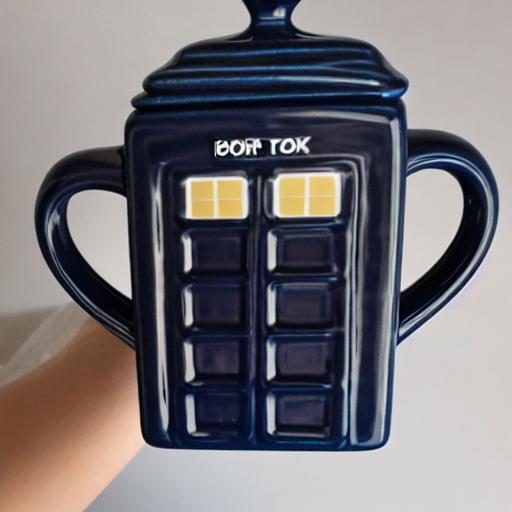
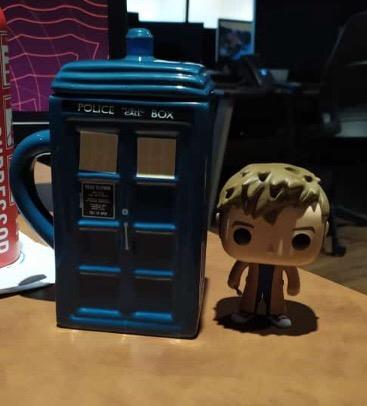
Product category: items_mug
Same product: no